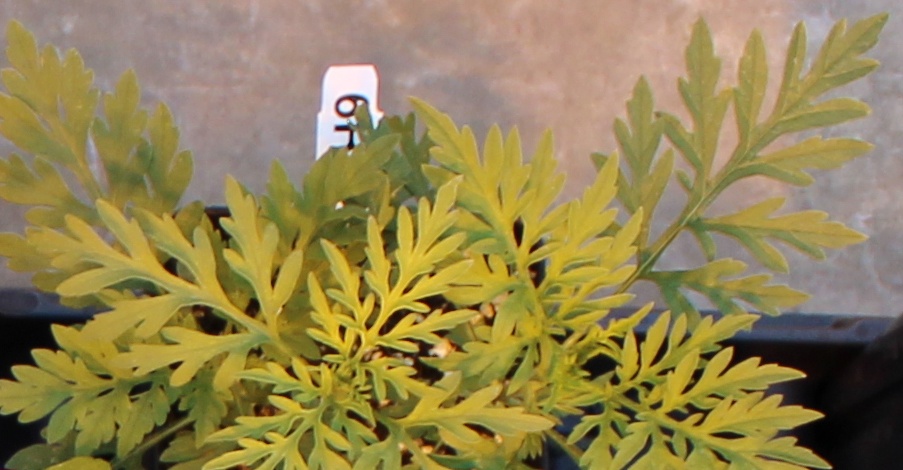
Label: Ragweed